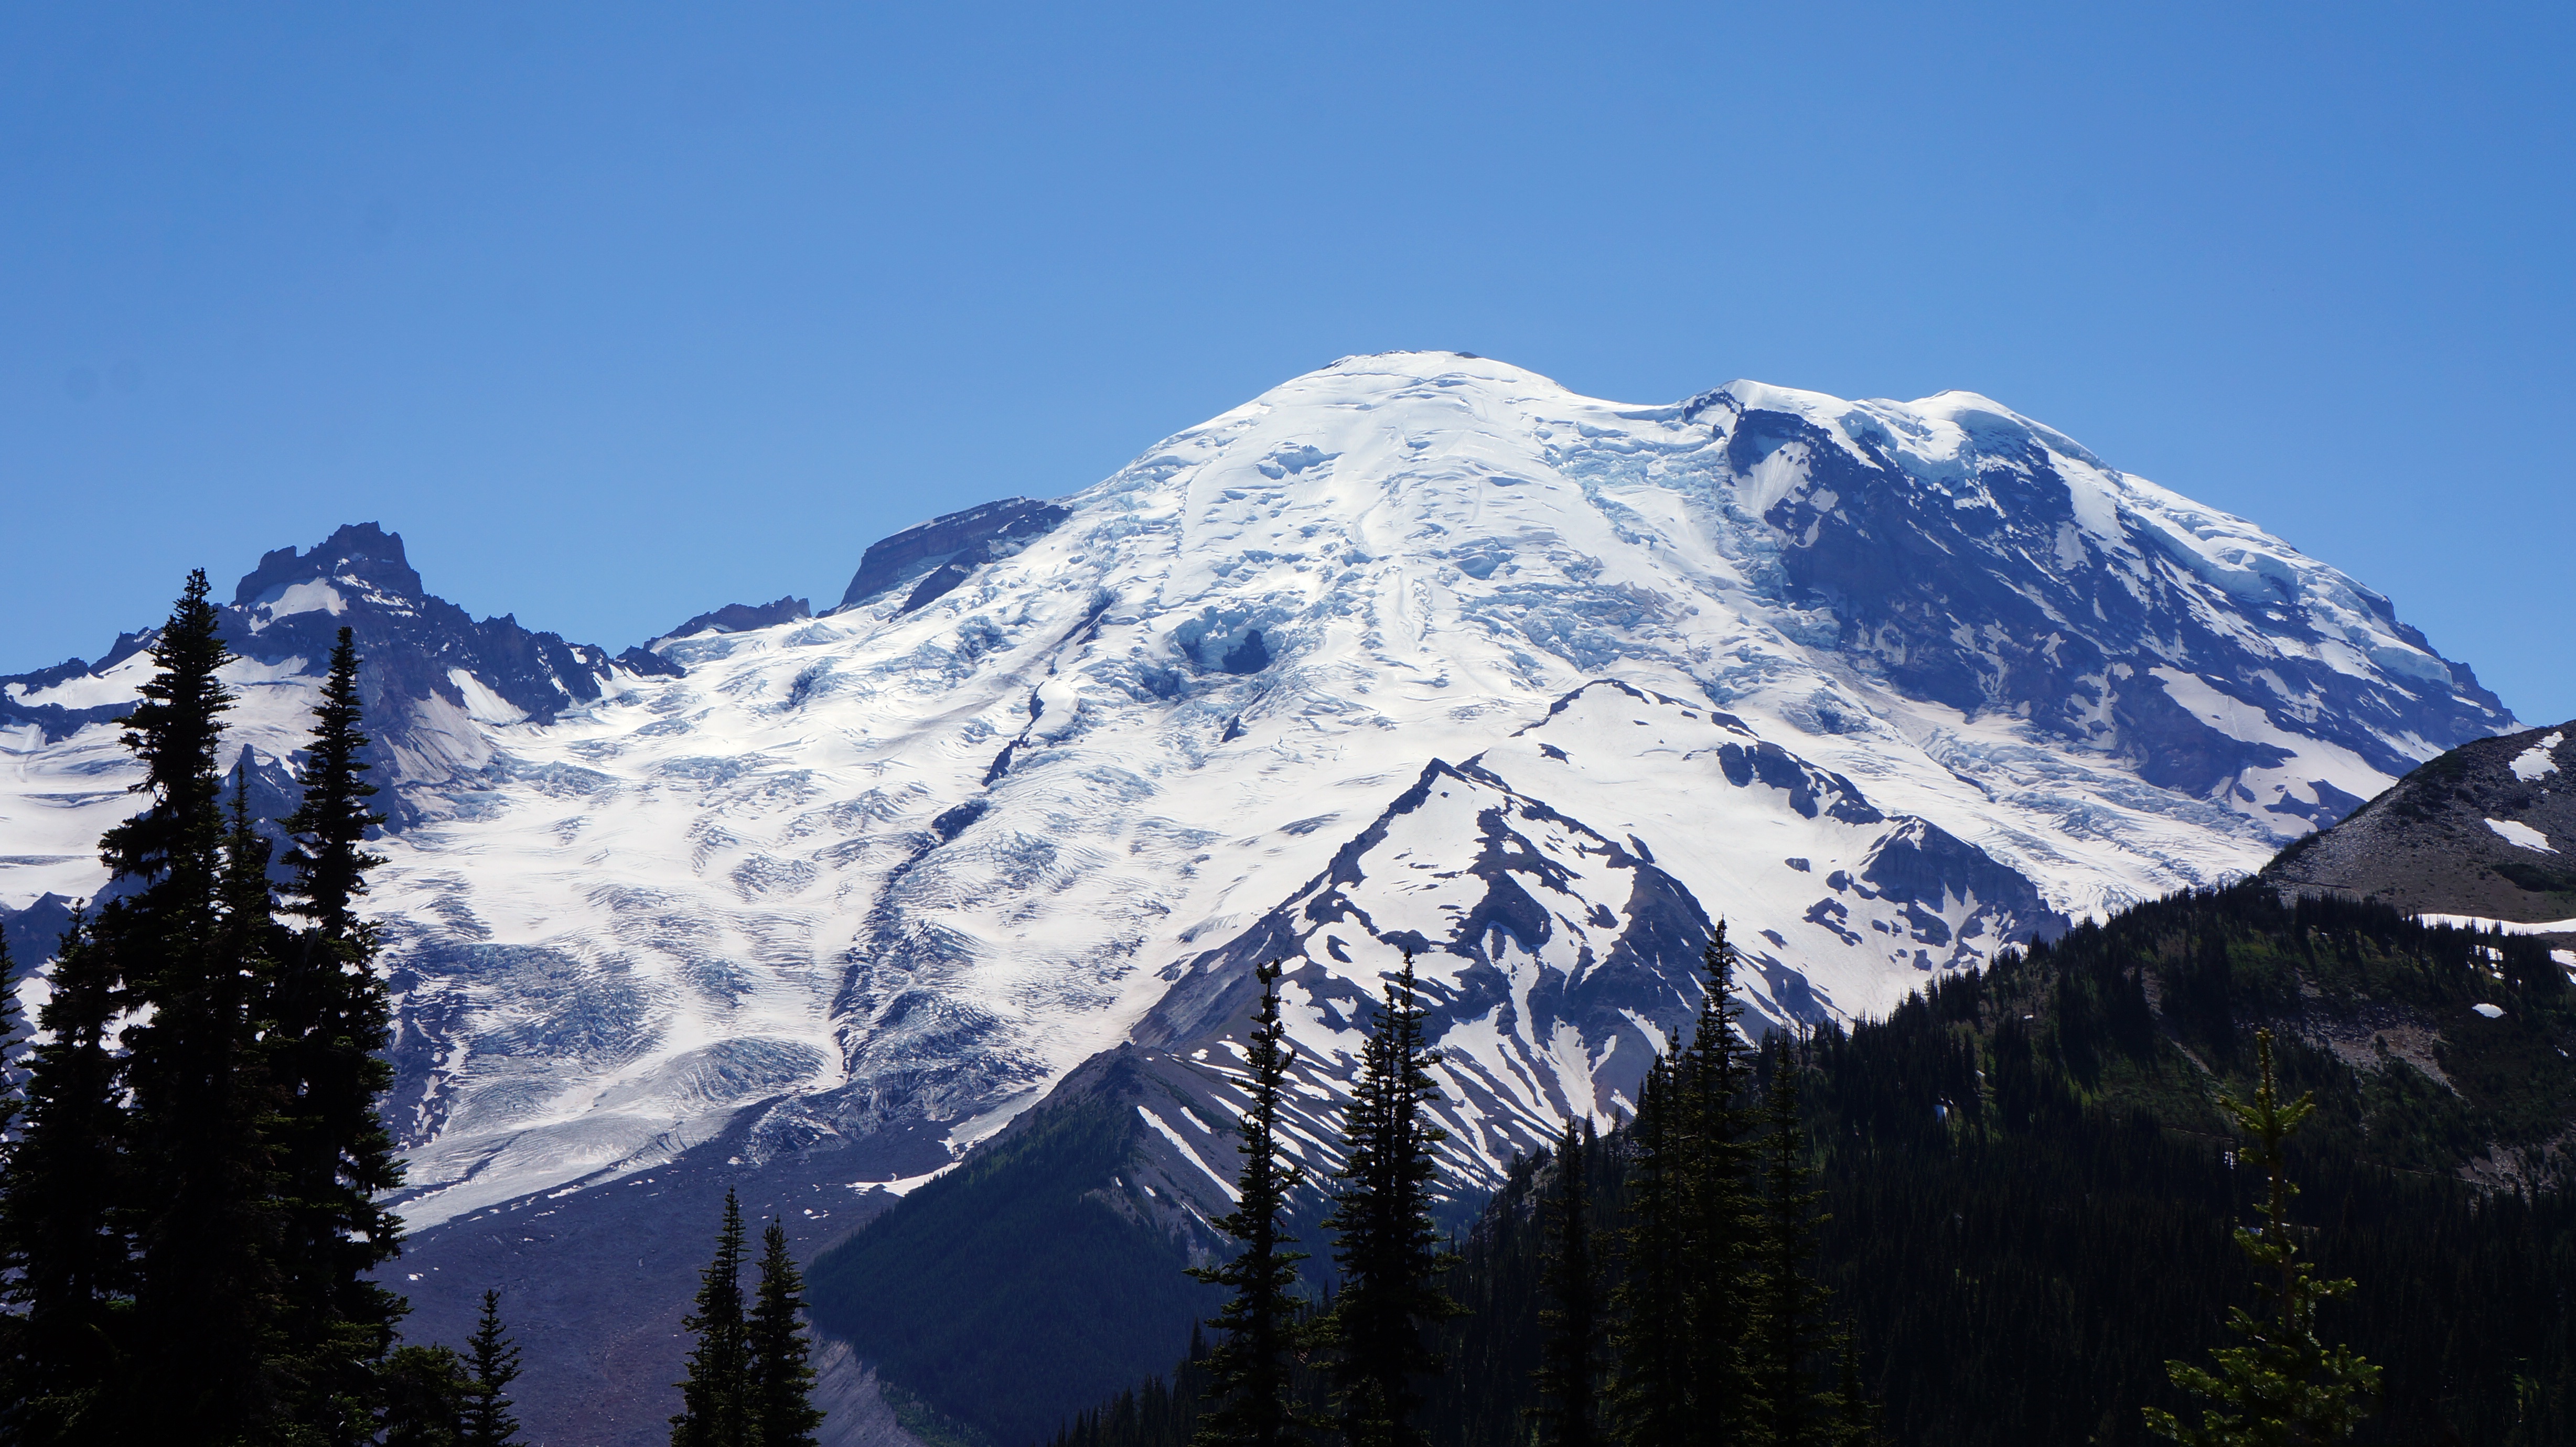
landscape, nature, outdoor, wilderness, mountain, snow, winter, hiking, view, mountain range, environment, scenic, park, scenery, weather, ridge, summit, washington, national, massif, alps, cascades, plateau, fell, cirque, rainier, landform, mount rainier, mountain pass, geographical feature, mountainous landforms